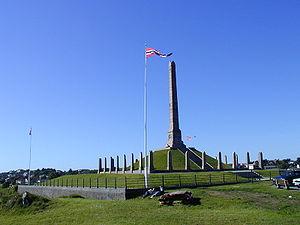
Haraldshaugen est un monument national norvégien érigé à la mémoire de Harald à la Belle Chevelure.